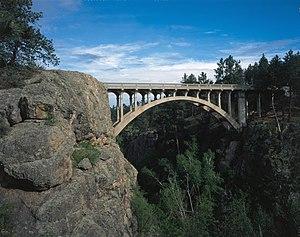
Le Beaver Creek Bridge est un pont américain situé dans le comté de Custer, dans le Dakota du Sud. Ce pont routier protégé au sein du parc national de Wind Cave est inscrit au Registre national des lieux historiques depuis le 8 août 1984.
Le Dakota du Sud /dakɔta dy syd/ est un État du Nord des États-Unis, bordé à l'ouest par le Wyoming et le Montana, au nord par le Dakota du Nord, à l'est par le Minnesota et l'Iowa et au sud par le Nebraska. État situé dans l'ouest des plaines du Midwest, il possède un climat continental. Il compte 814 180 habitants en 2010. Sa capitale est Pierre et sa plus grande ville Sioux Falls, avec environ 154 000 habitants.